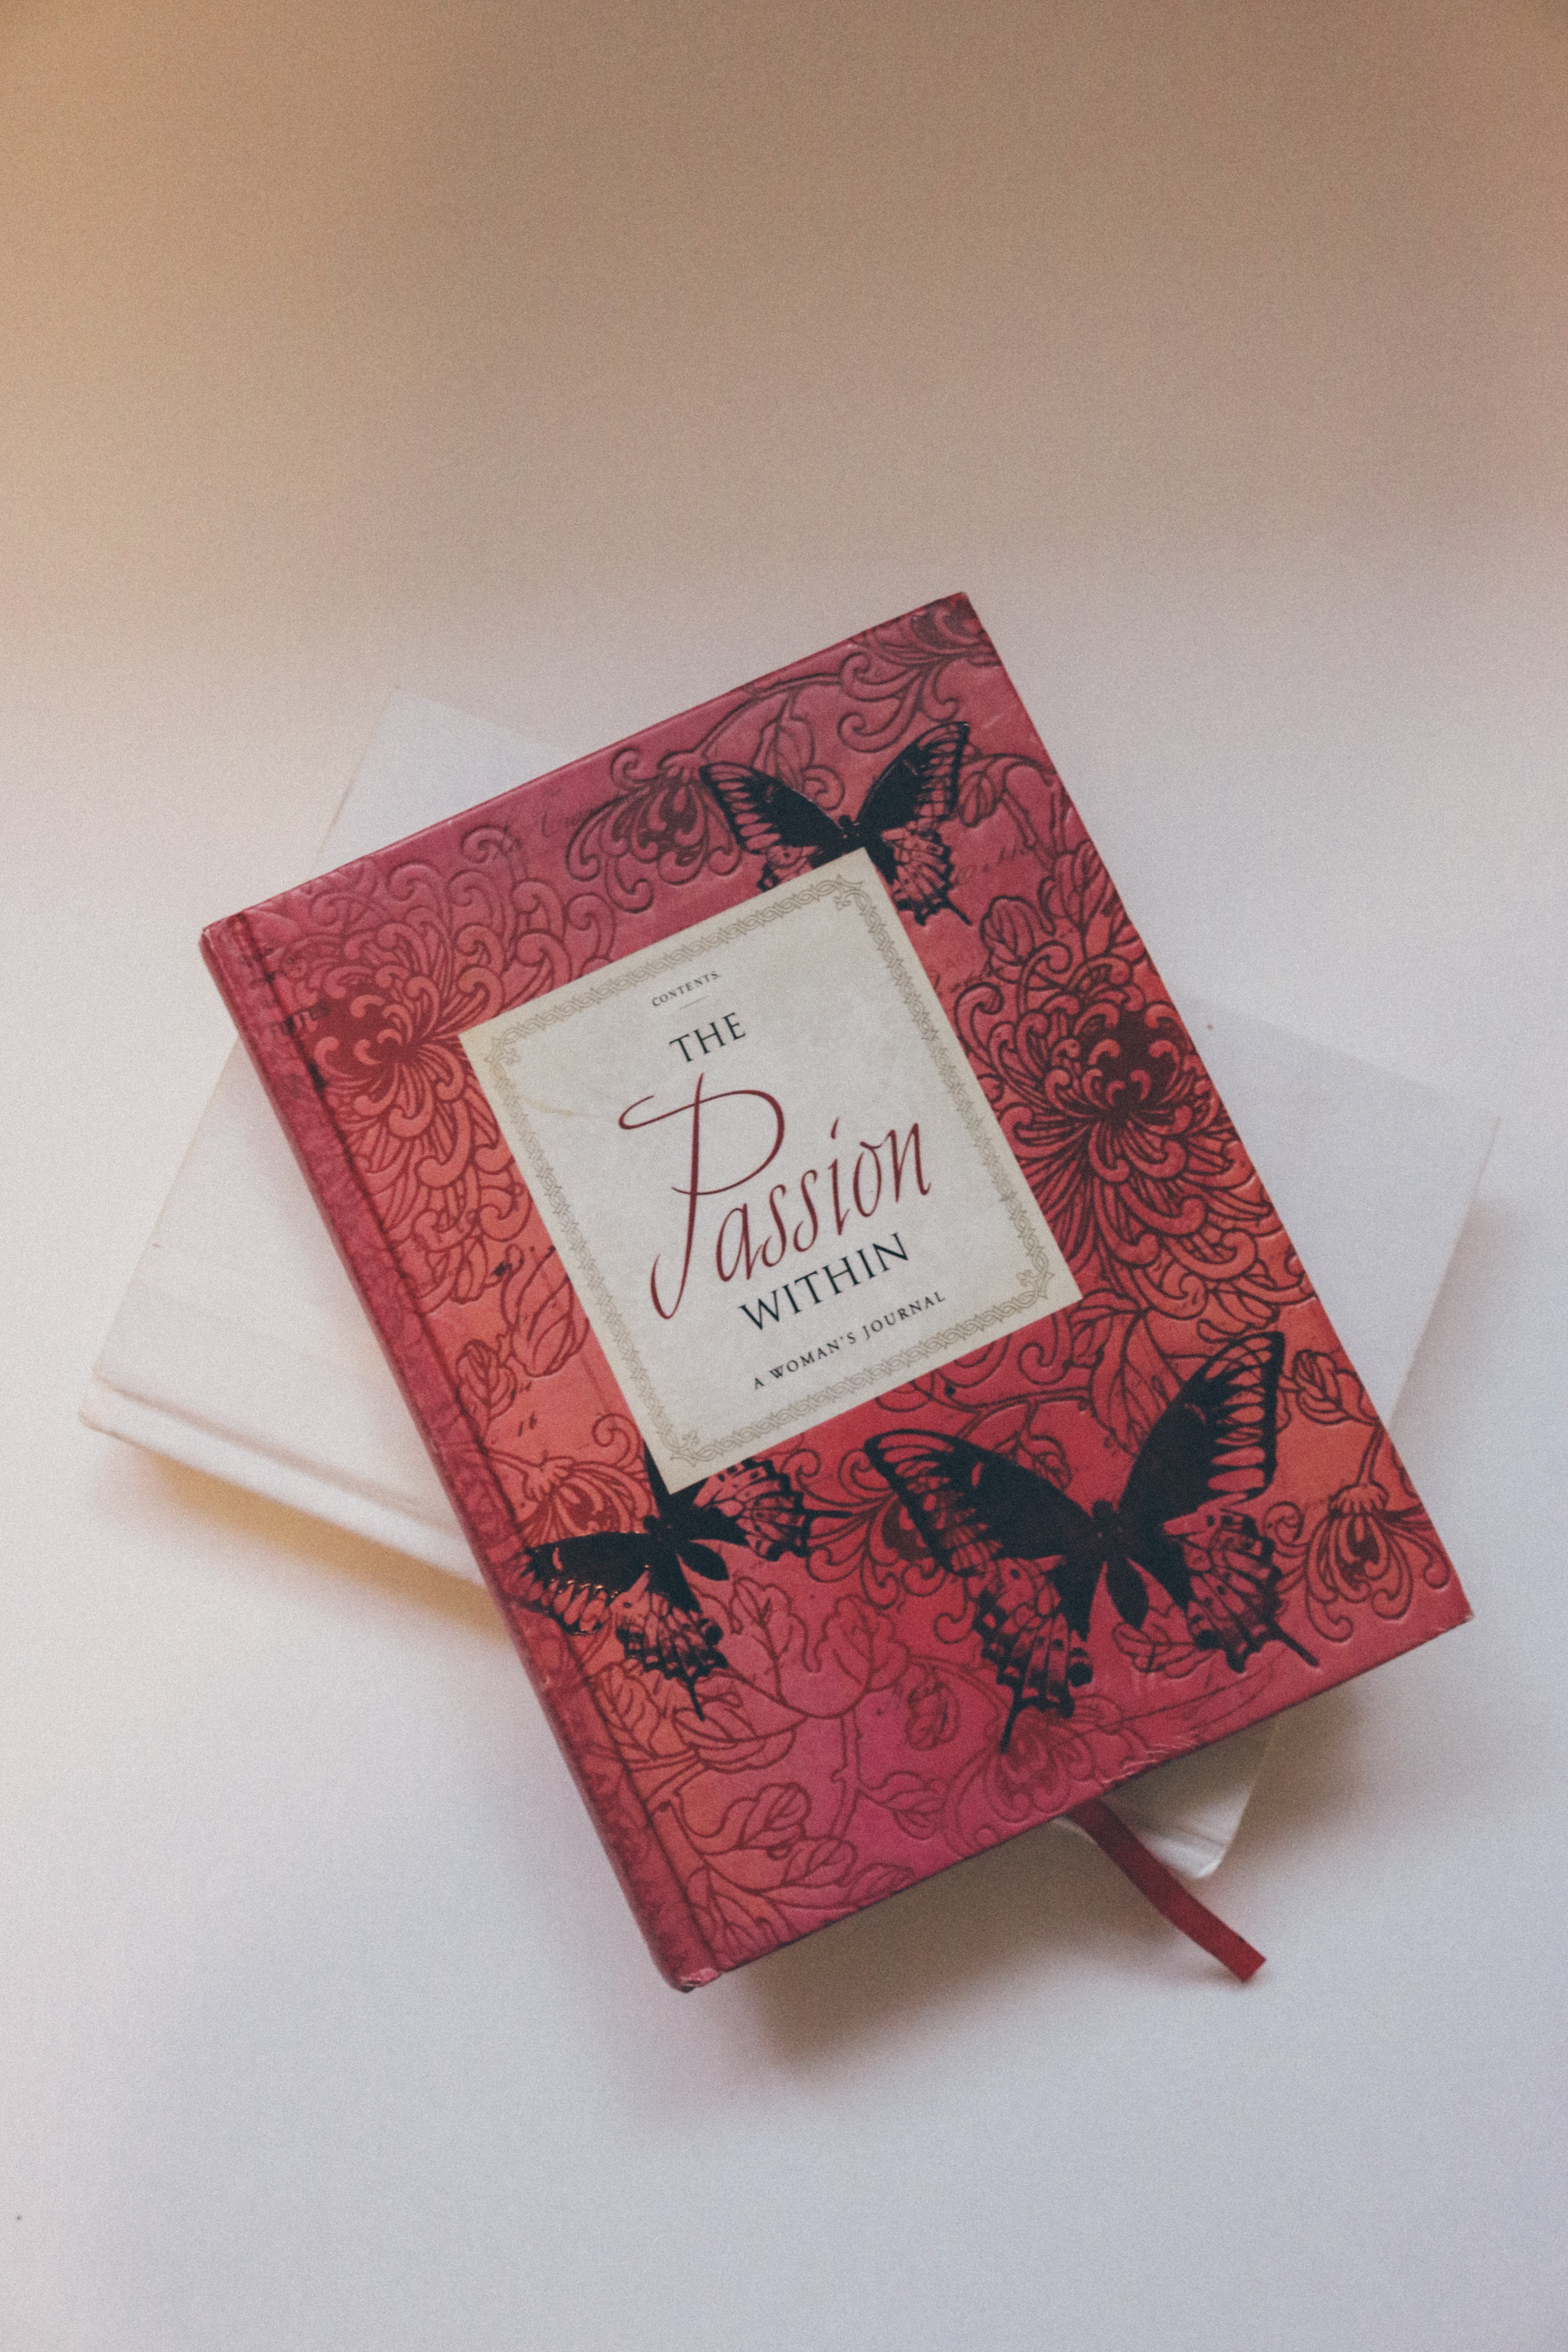
book, reading, diary, journal, pattern, red, pink, paper, page, education, write, textbook, textile, art, literature, study, library, design, women, passion, inspiration, school, learn, studying, educational, information, college, knowledge, closed book